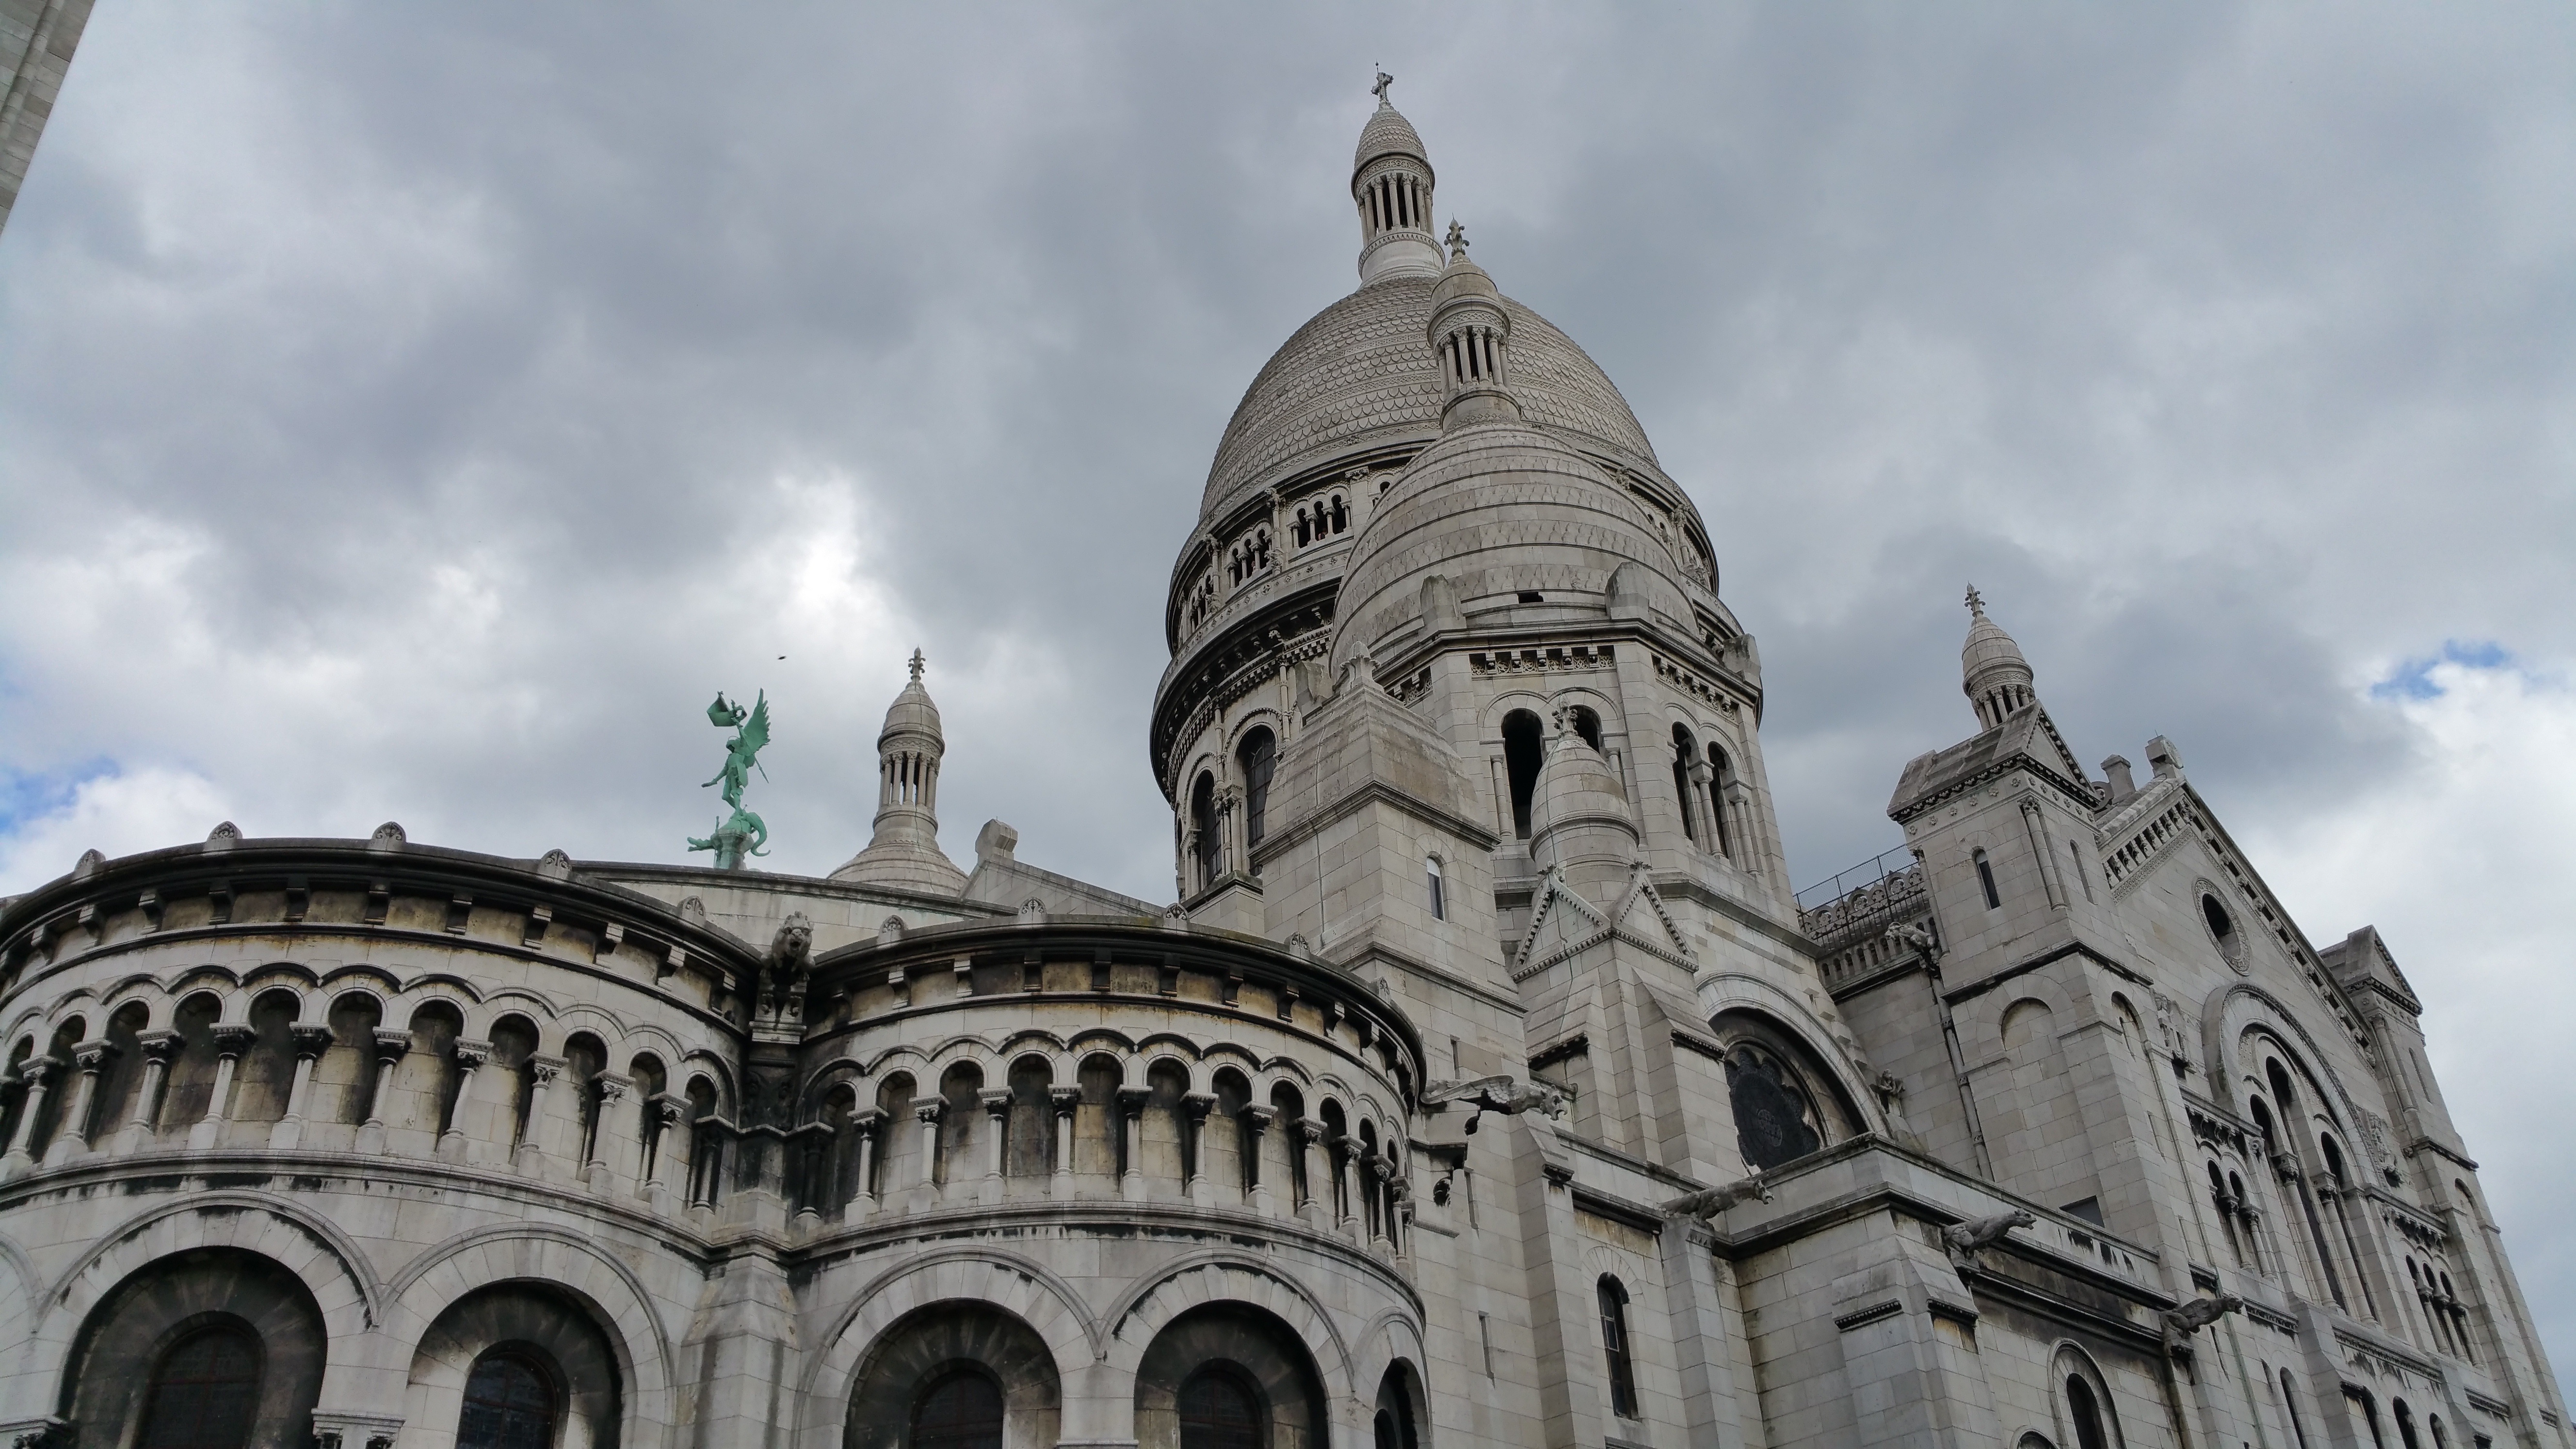
building, paris, landmark, facade, church, cathedral, place of worship, spire, monastery, montmartre, basilica, coeur, sacre, gothic architecture, sacr c ur, c ur, byzantine architecture